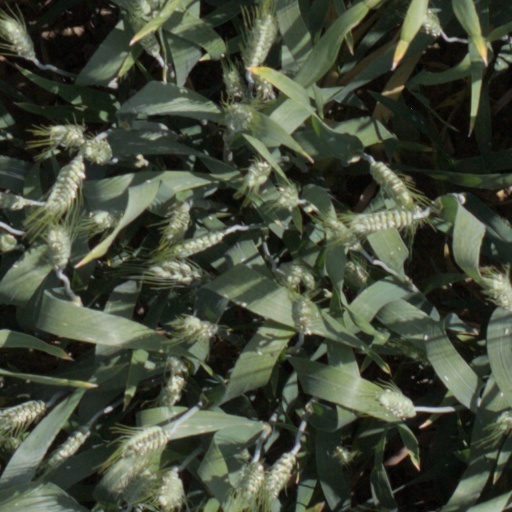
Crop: wheat